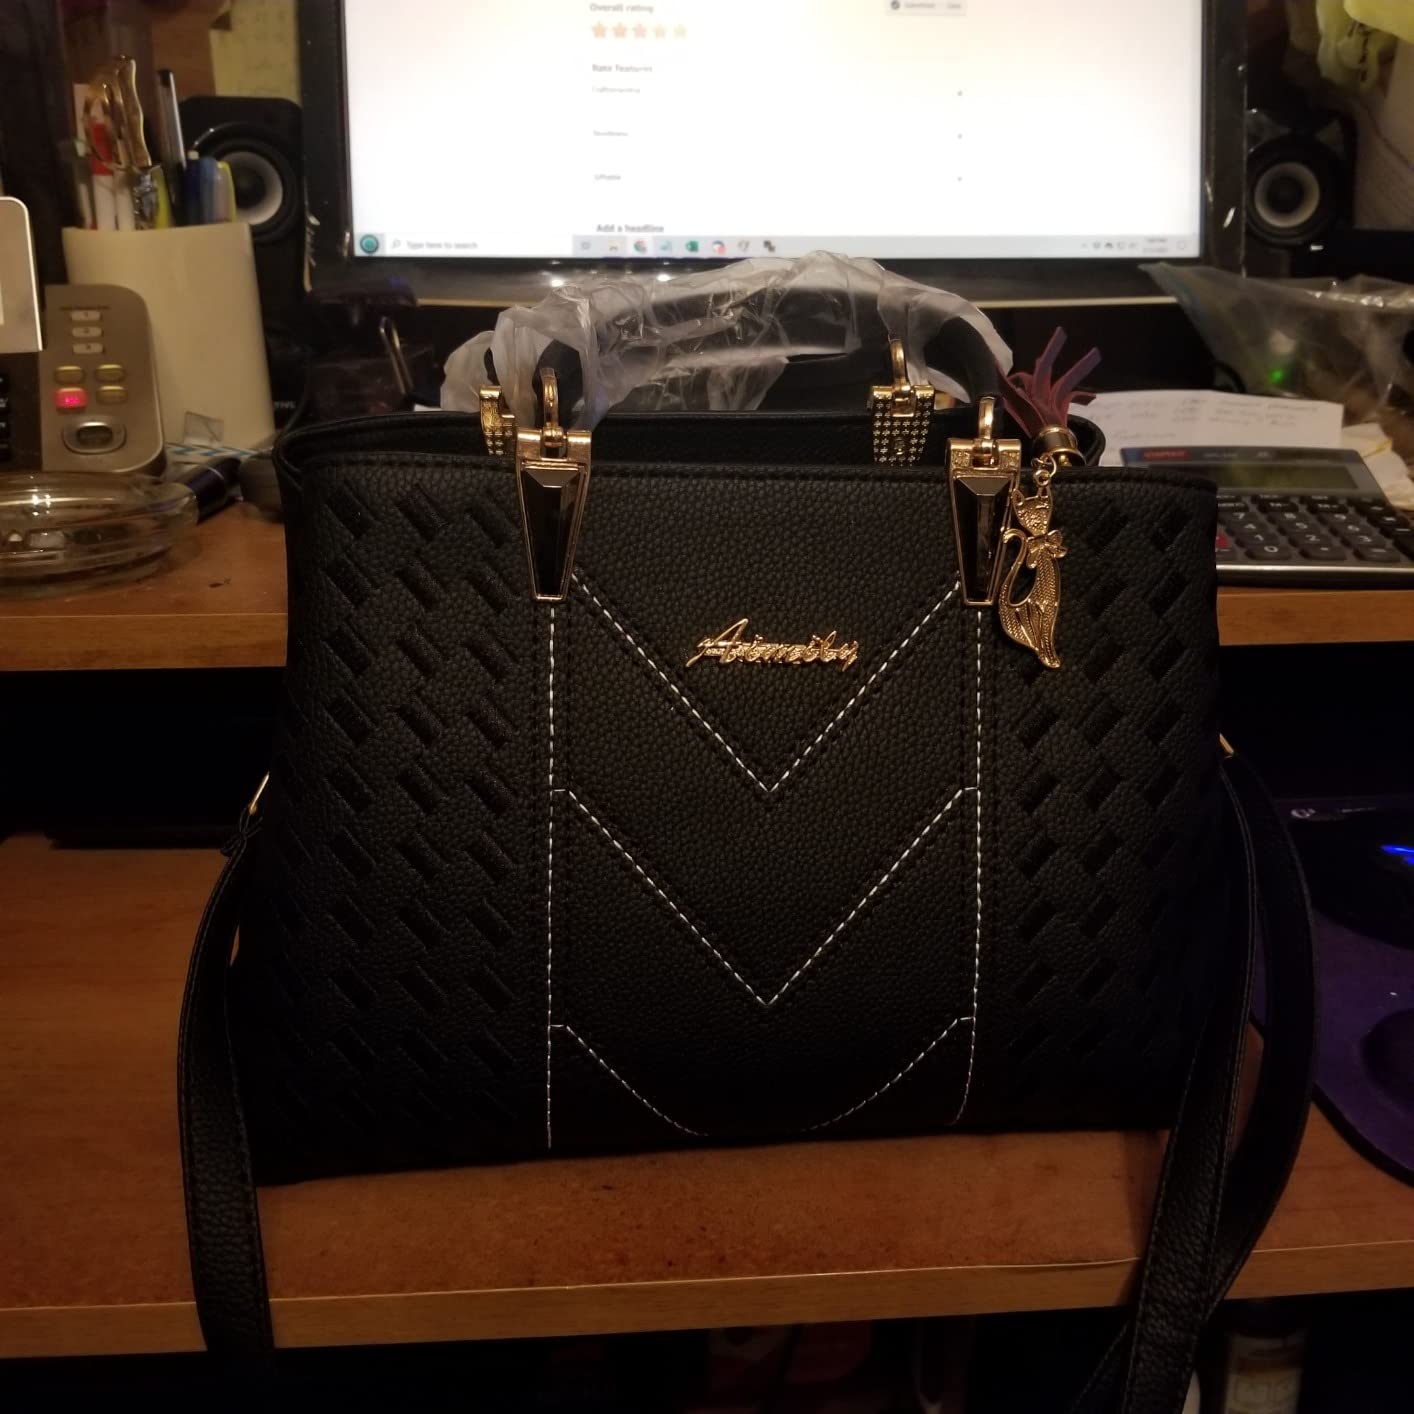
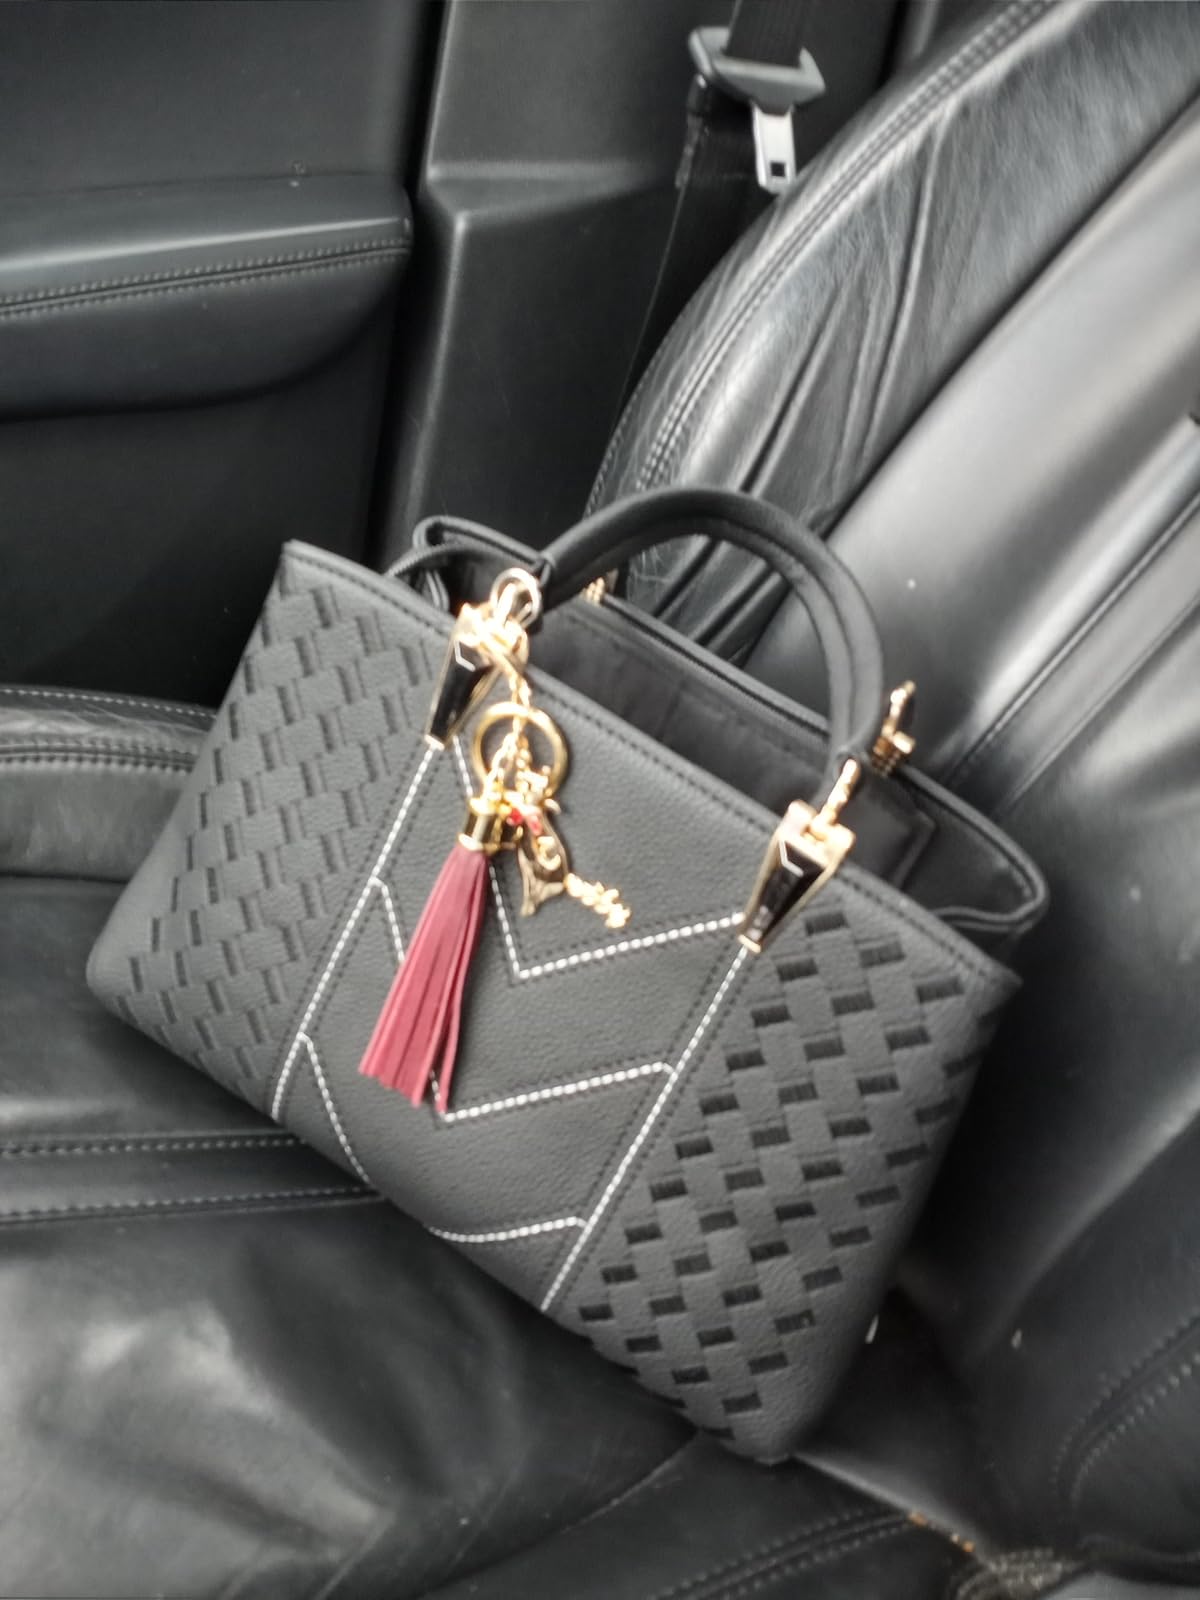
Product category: accessories_handbag
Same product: yes